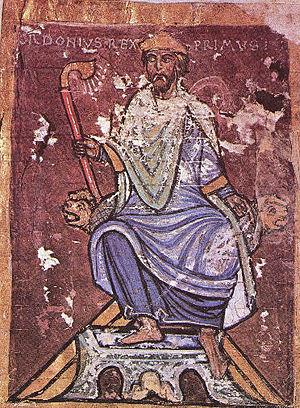
Cet article donne la liste des souverains de la couronne de León et puis de Castille, qui regroupait principalement les royaumes de Castille et de León. On relie également les souverains du royaume des Asturies.
Ordoño Iᵉʳ d'Oviedo, né en 821 à Oviedo et mort dans la même ville le 26/27 mai 866, est roi des Asturies de 850 à 866. Il succède à son père Ramire Iᵉʳ. Il réduit la révolte de Musa II et continue la Reconquista. Son fils Alphonse III lui succède au trône.